Dropped ceiling

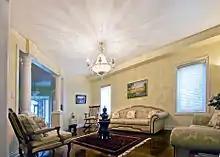
White matte stretch ceiling in a residential living room

When a stretch ceiling is being installed, semi-concealed plastic/aluminum track, the preferred choice for most architects and designers, is cut to size and fixed to the perimeter of the ceiling area. The membrane is stretched and the harpoon or catch edge is clipped into the track. Stretching is aided by heating up the membrane or sheet prior to fitting.